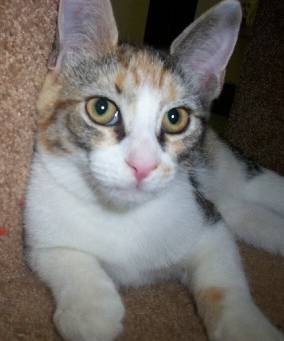
Label: cat